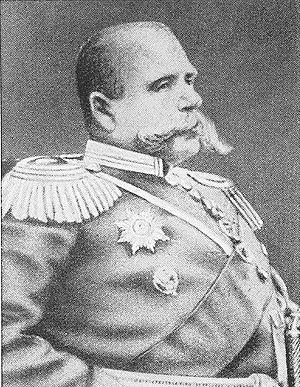
Paul von Rennenkampf, né le 17 avril 1854 au manoir de Konofer, dans le gouvernement d'Estland et mort le 1ᵉʳ avril 1918 à Taganrog, est un général russe ayant servi dans l'armée impériale pendant plus de quarante ans, notamment au cours de la Grande Guerre.